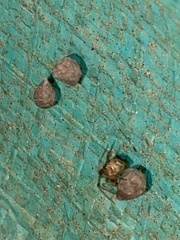
Species: Parasteatoda_tepidariorum